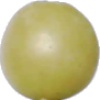
Label: Grape White 2